The Chairman (1964 film)

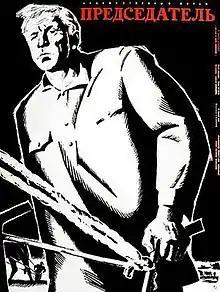

The Chairman is a 1964 Soviet drama film directed by Aleksei Saltykov and starring Mikhail Ulyanov, Nonna Mordyukova and Ivan Lapikov. This film was honored with a Second Prize at All-Union Film Festival in Kiev (1966).